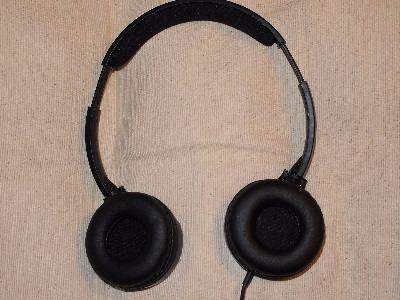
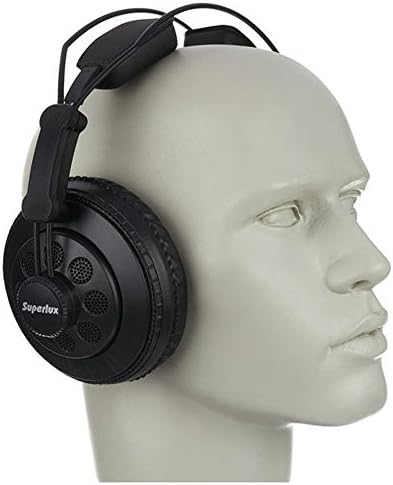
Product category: headphones
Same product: no